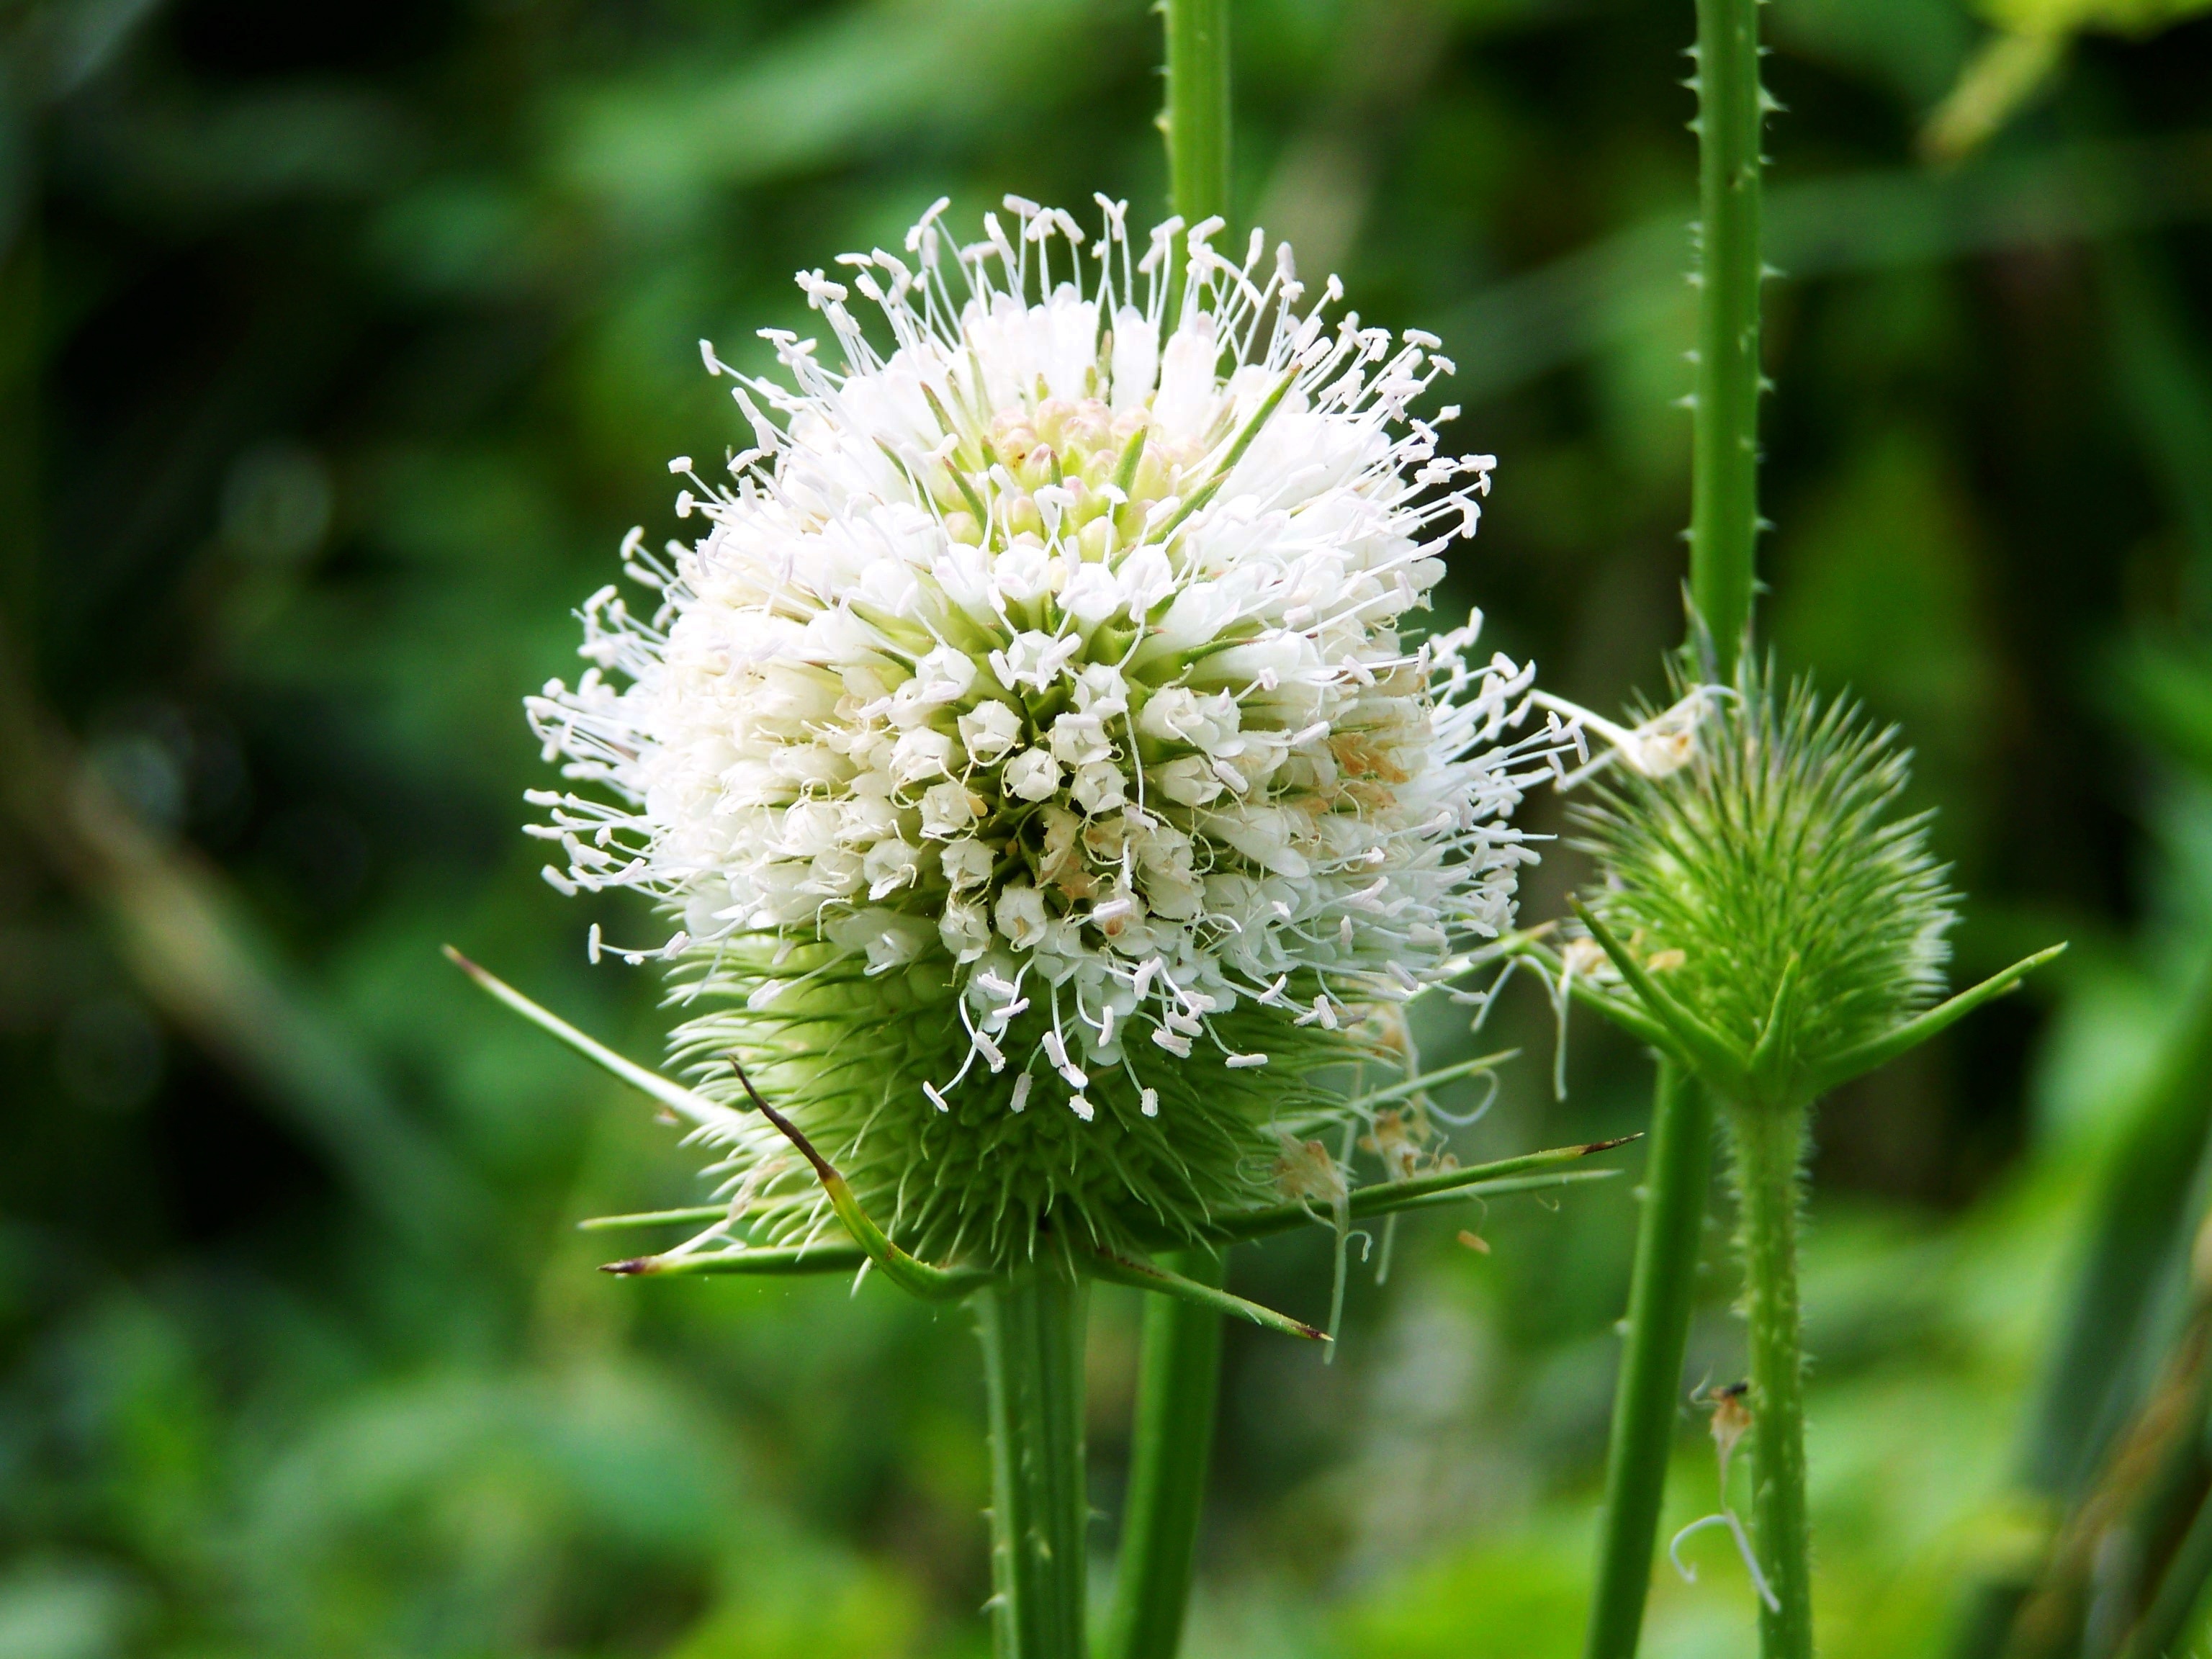
nature, plant, meadow, prairie, flower, green, herb, produce, botany, flora, clover, wildflower, thistle, macro photography, milk thistle, flowering plant, daisy family, agra plant, silybum, plant stem, land plant